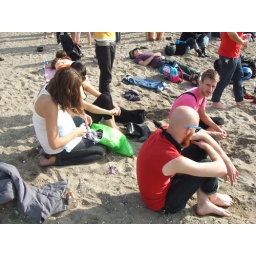
392 - in the river sand